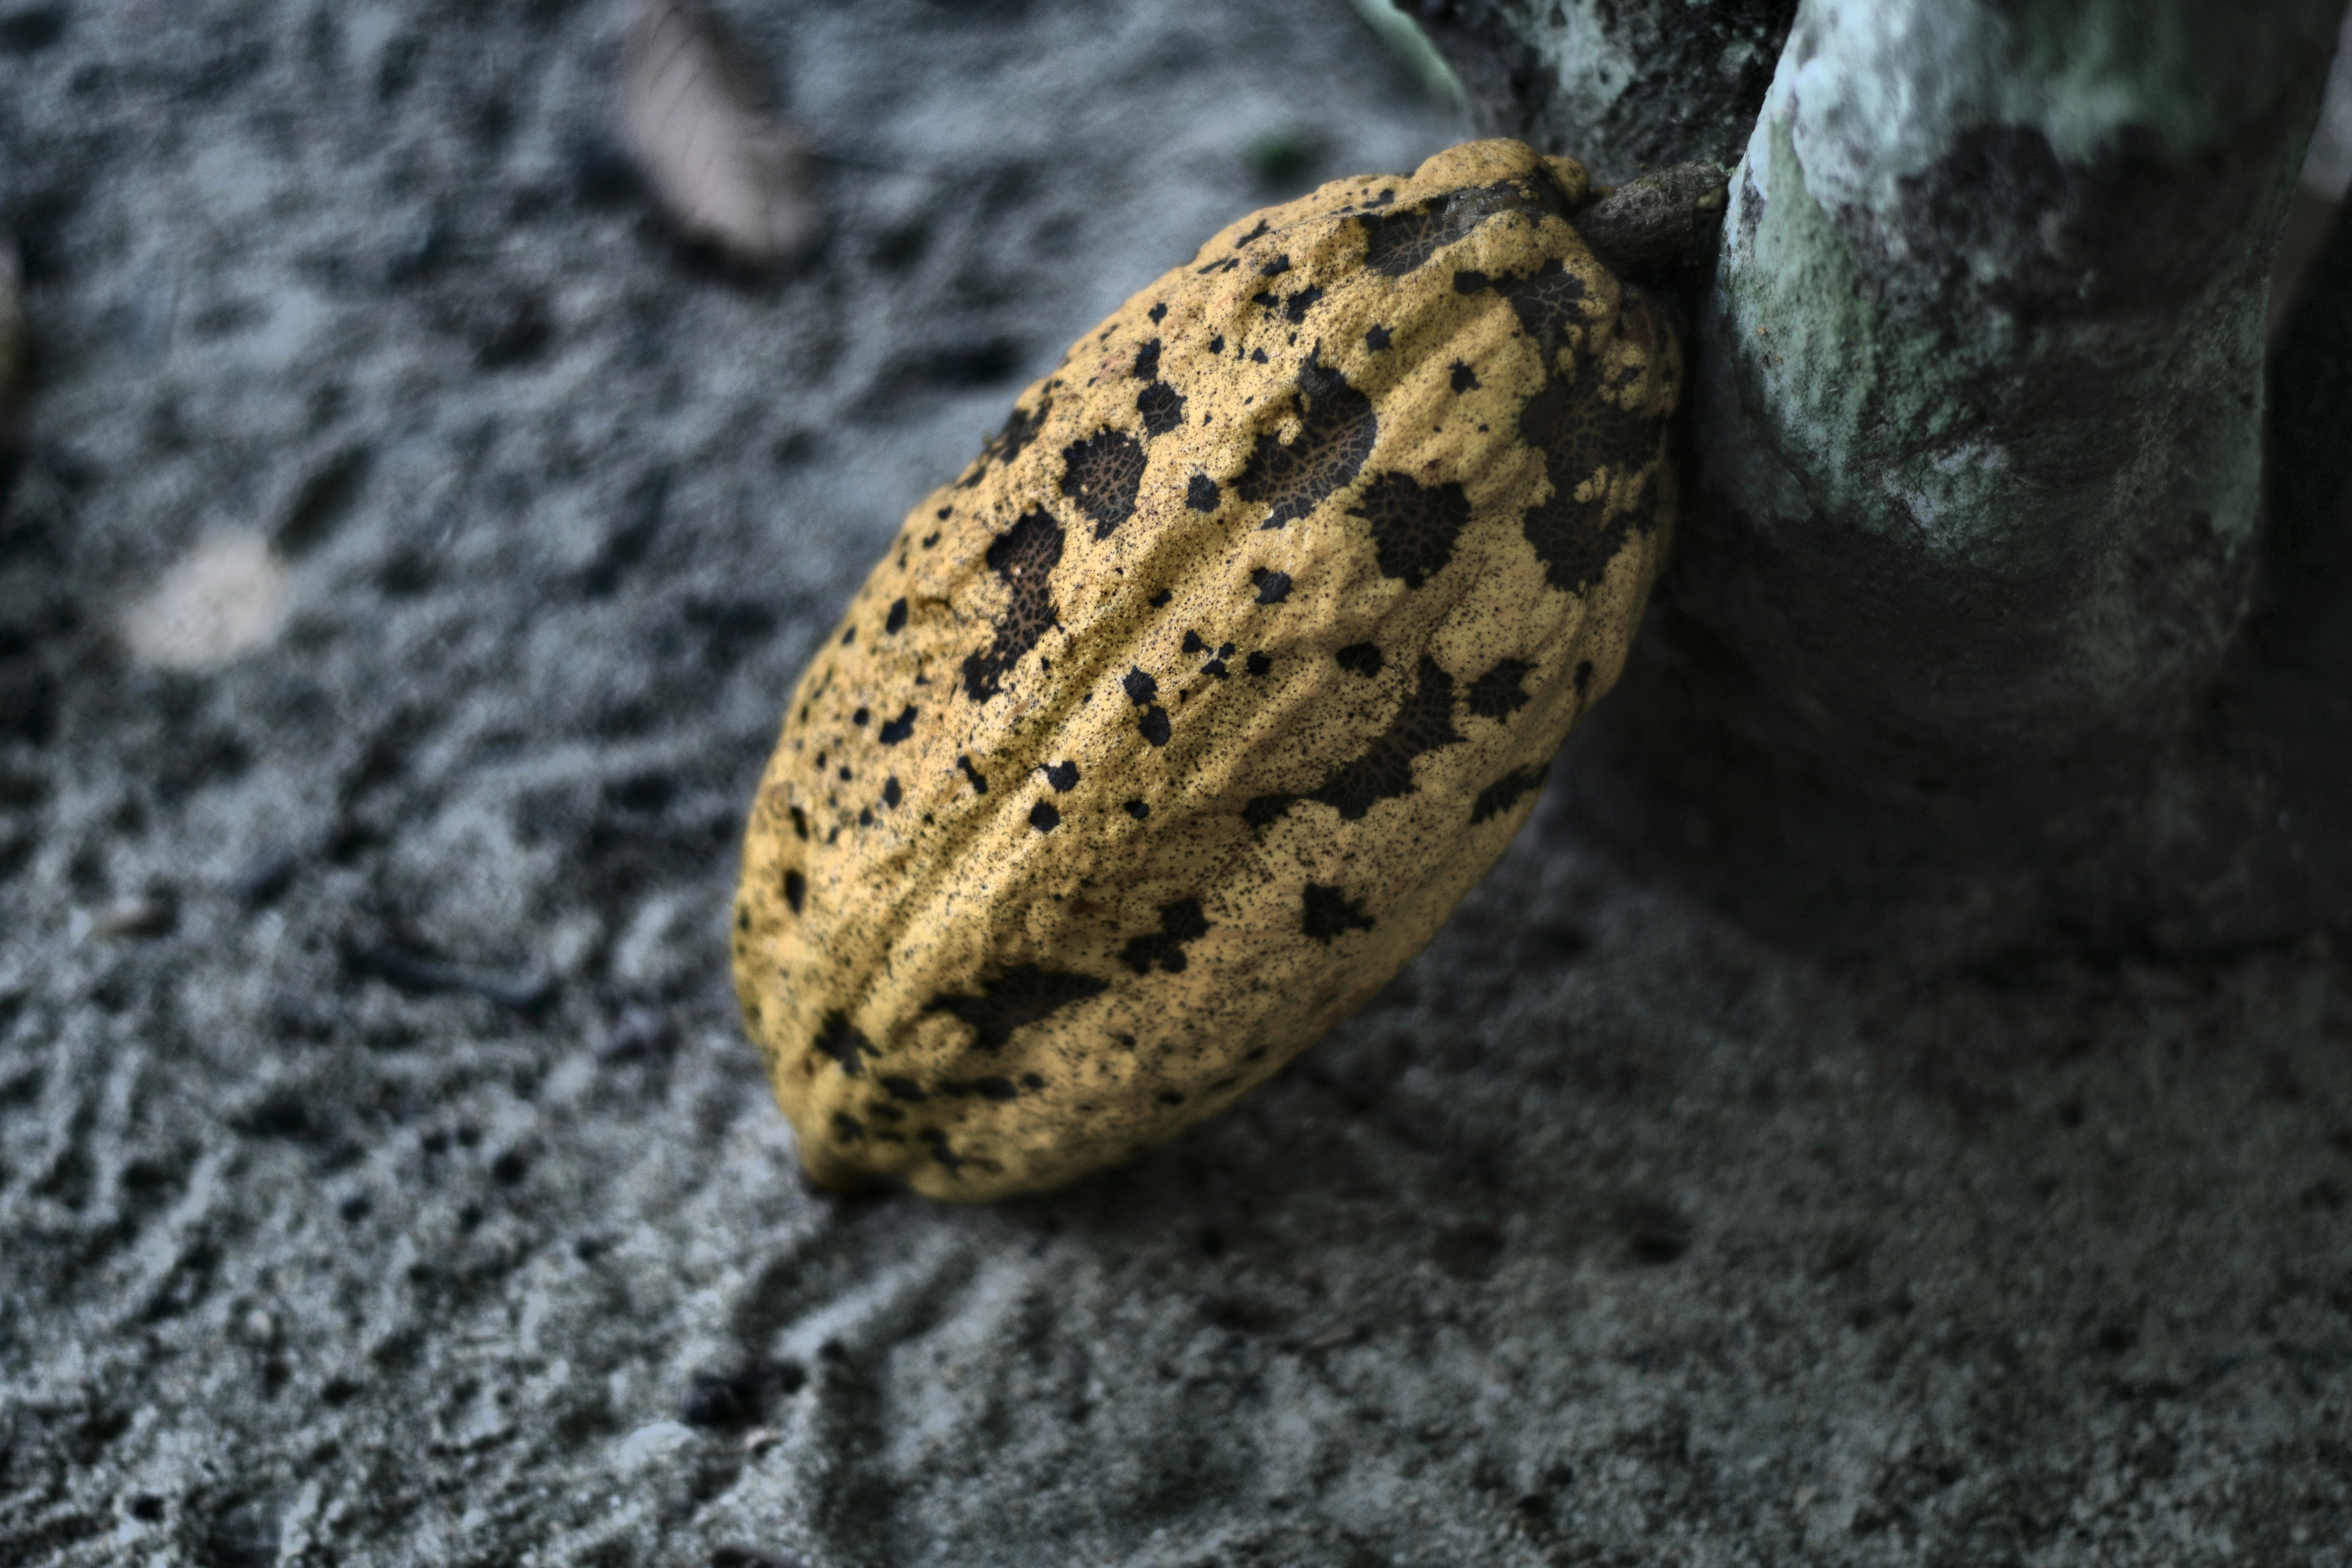
Maturity: mature
Variety: Guiana